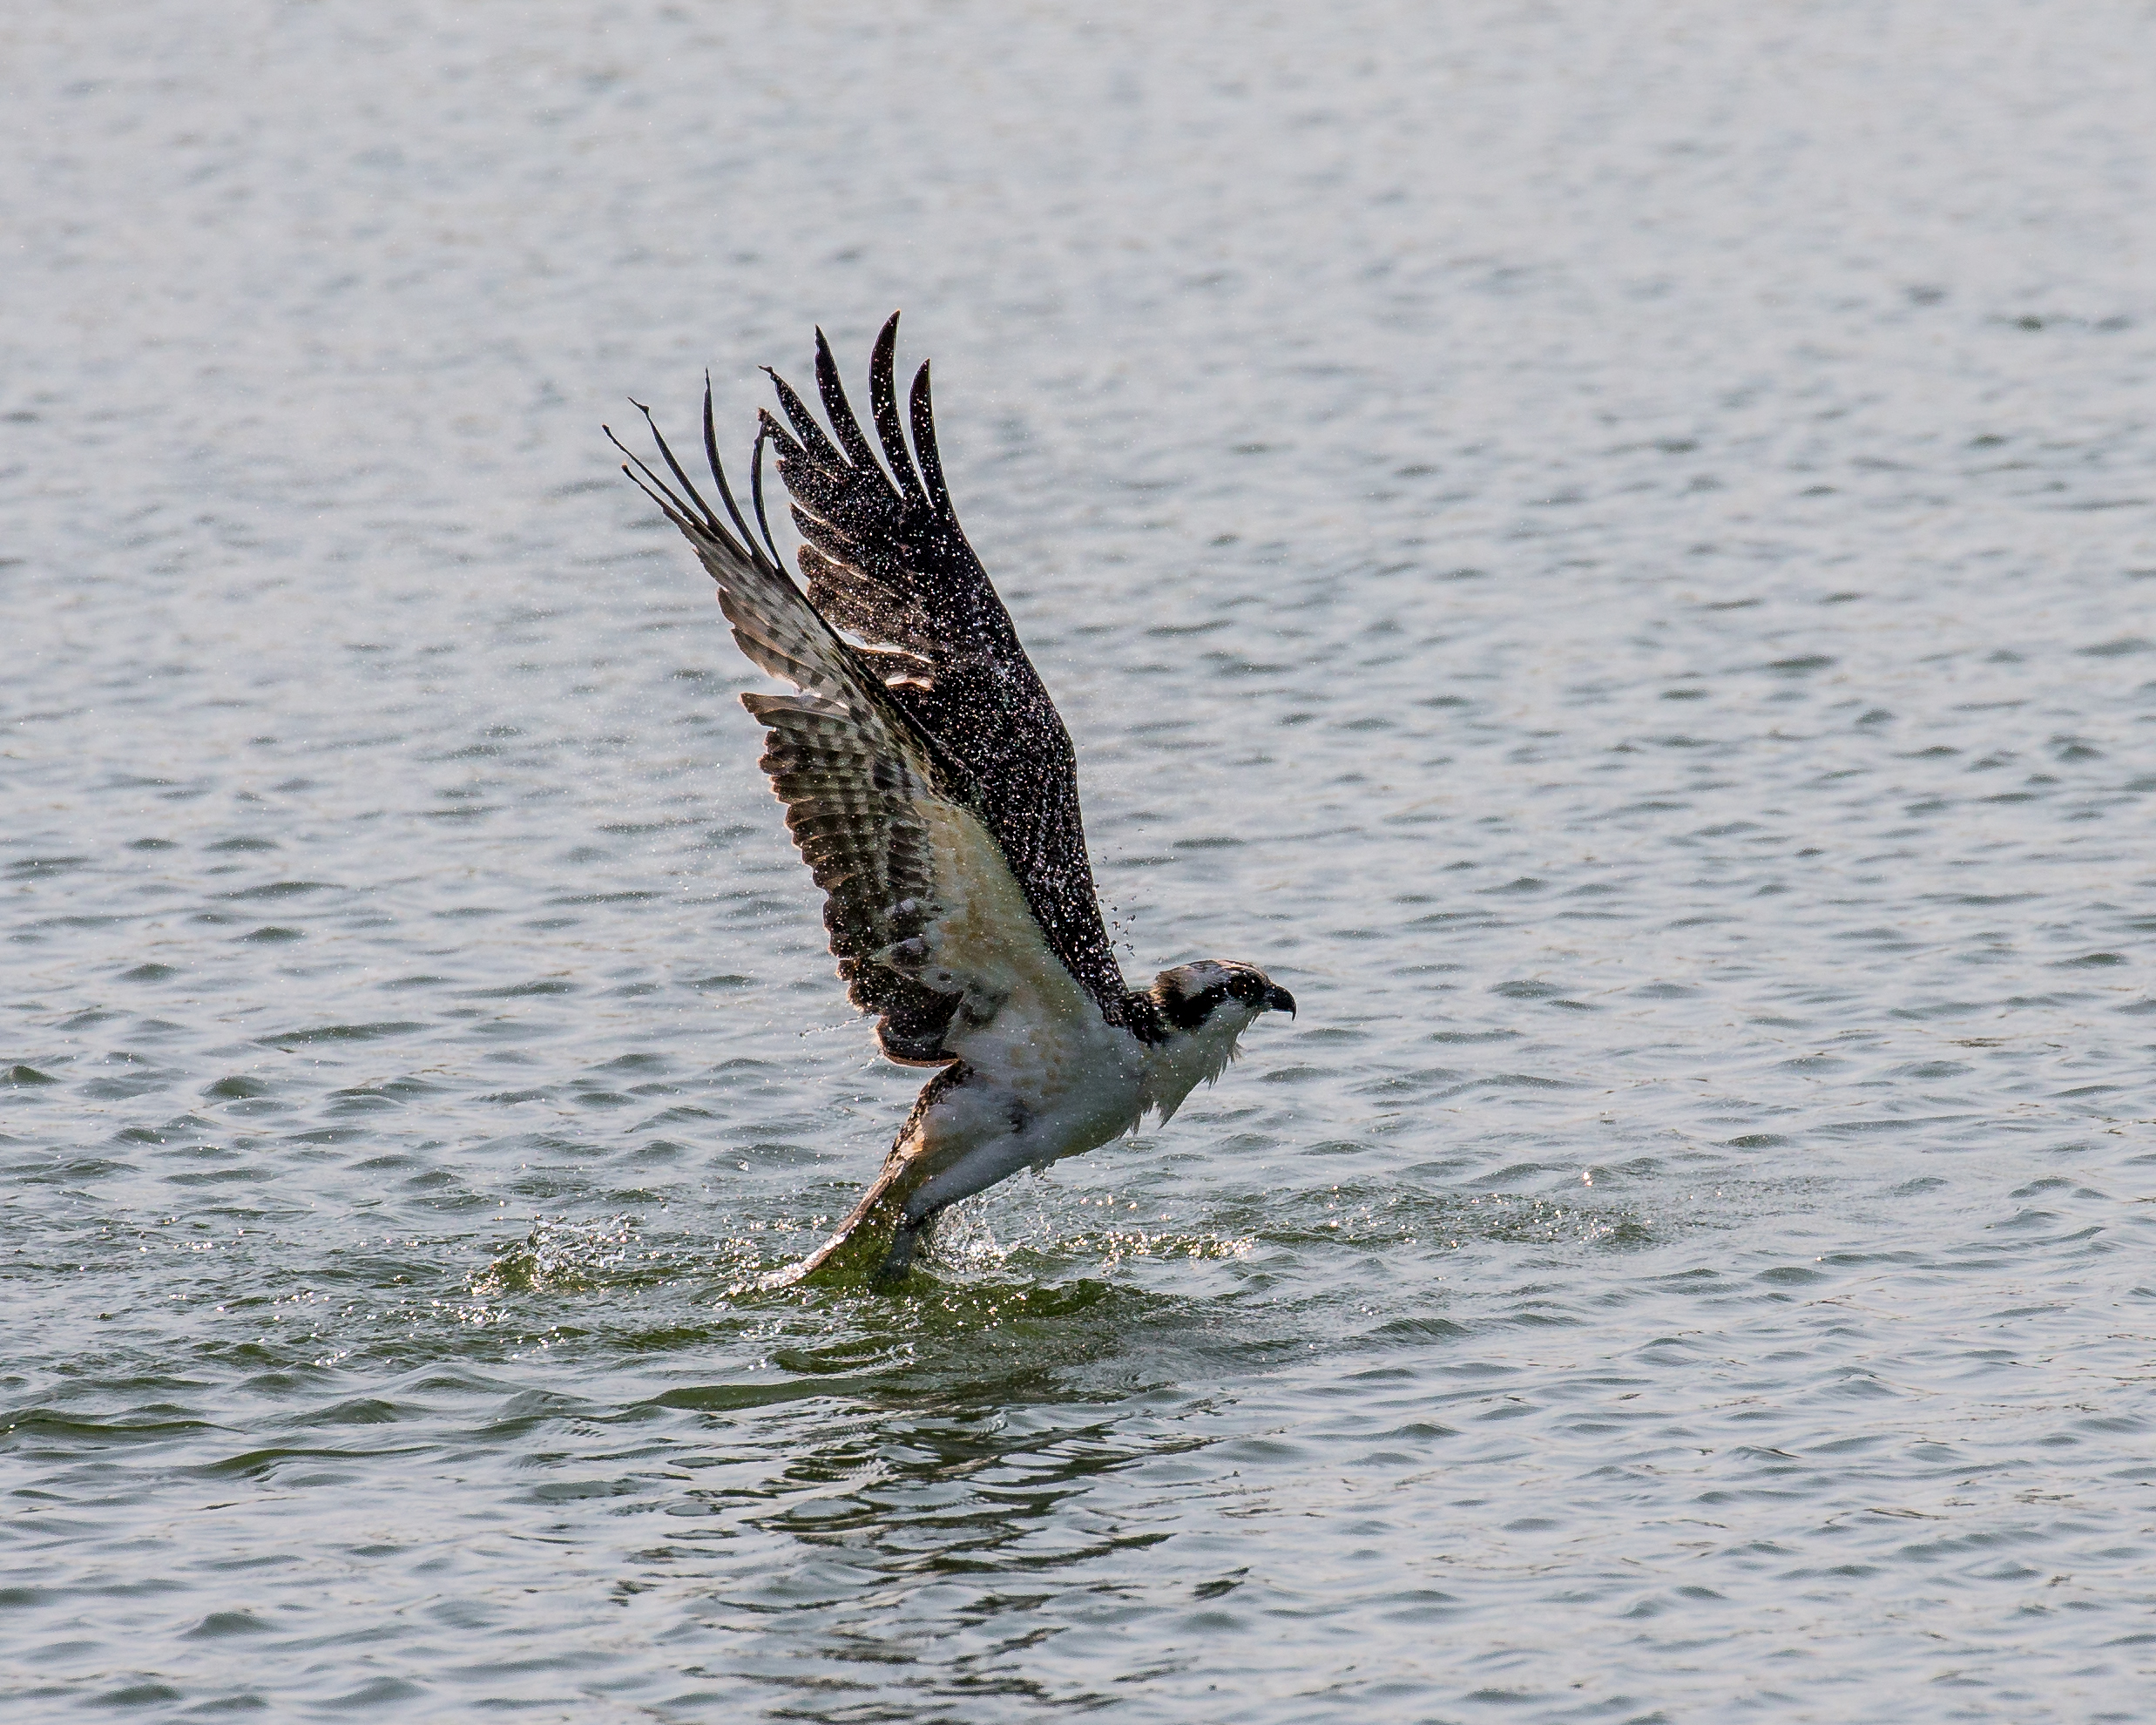
bird, wing, diving, wildlife, fauna, bird of prey, vertebrate, osprey, cormorant, florida, shorebird, practice, juvenile, andymorffew, morffew, naples, eaglelakespark